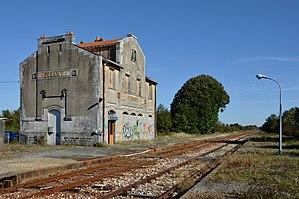
Ancienne gare de Pisany, Charente-Maritime, France.
Pisany est une commune du sud-ouest de la France, située dans le département de la Charente-Maritime. Ses habitants sont appelés les Pisanéens et les Pisanéennes.
La liste des gares de la Charente-Maritime, est une liste des gares ferroviaires, haltes ou arrêts, situées dans le département de la Charente-Maritime, en région Nouvelle-Aquitaine.